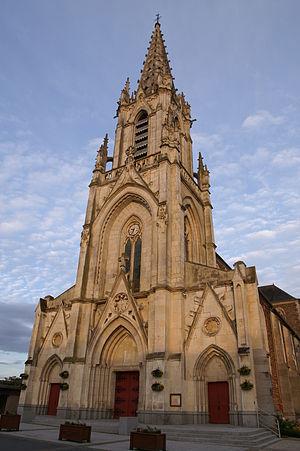
Église Saint-Pierre de Mordelles.Brezhoneg: Iliz Morzhell.
Mordelles est une commune française de 7 321 habitants, située dans le département d'Ille-et-Vilaine en région Bretagne. Chef-lieu du canton de Mordelles jusqu'en 2015, c'est une des 43 communes de Rennes Métropole.